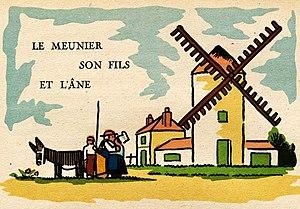
Le Meunier, son fils et l'Âne est la première fable du livre III de Jean de La Fontaine situé dans le premier recueil des Fables de La Fontaine, édité pour la première fois en 1668.